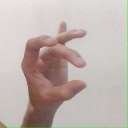
अक्षर: ओ